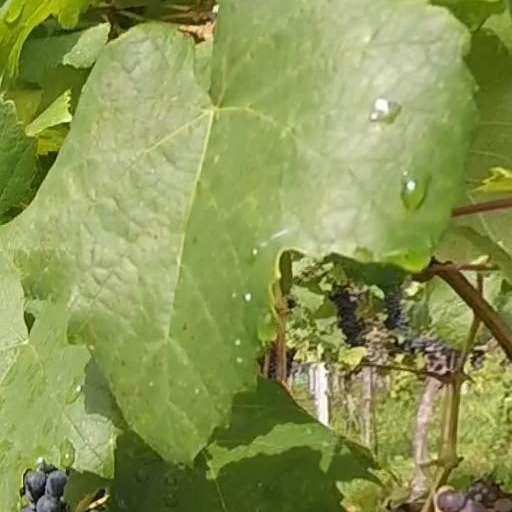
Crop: grape